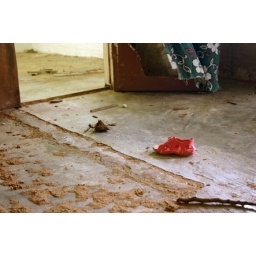
kids shoe in abandoned house 2608